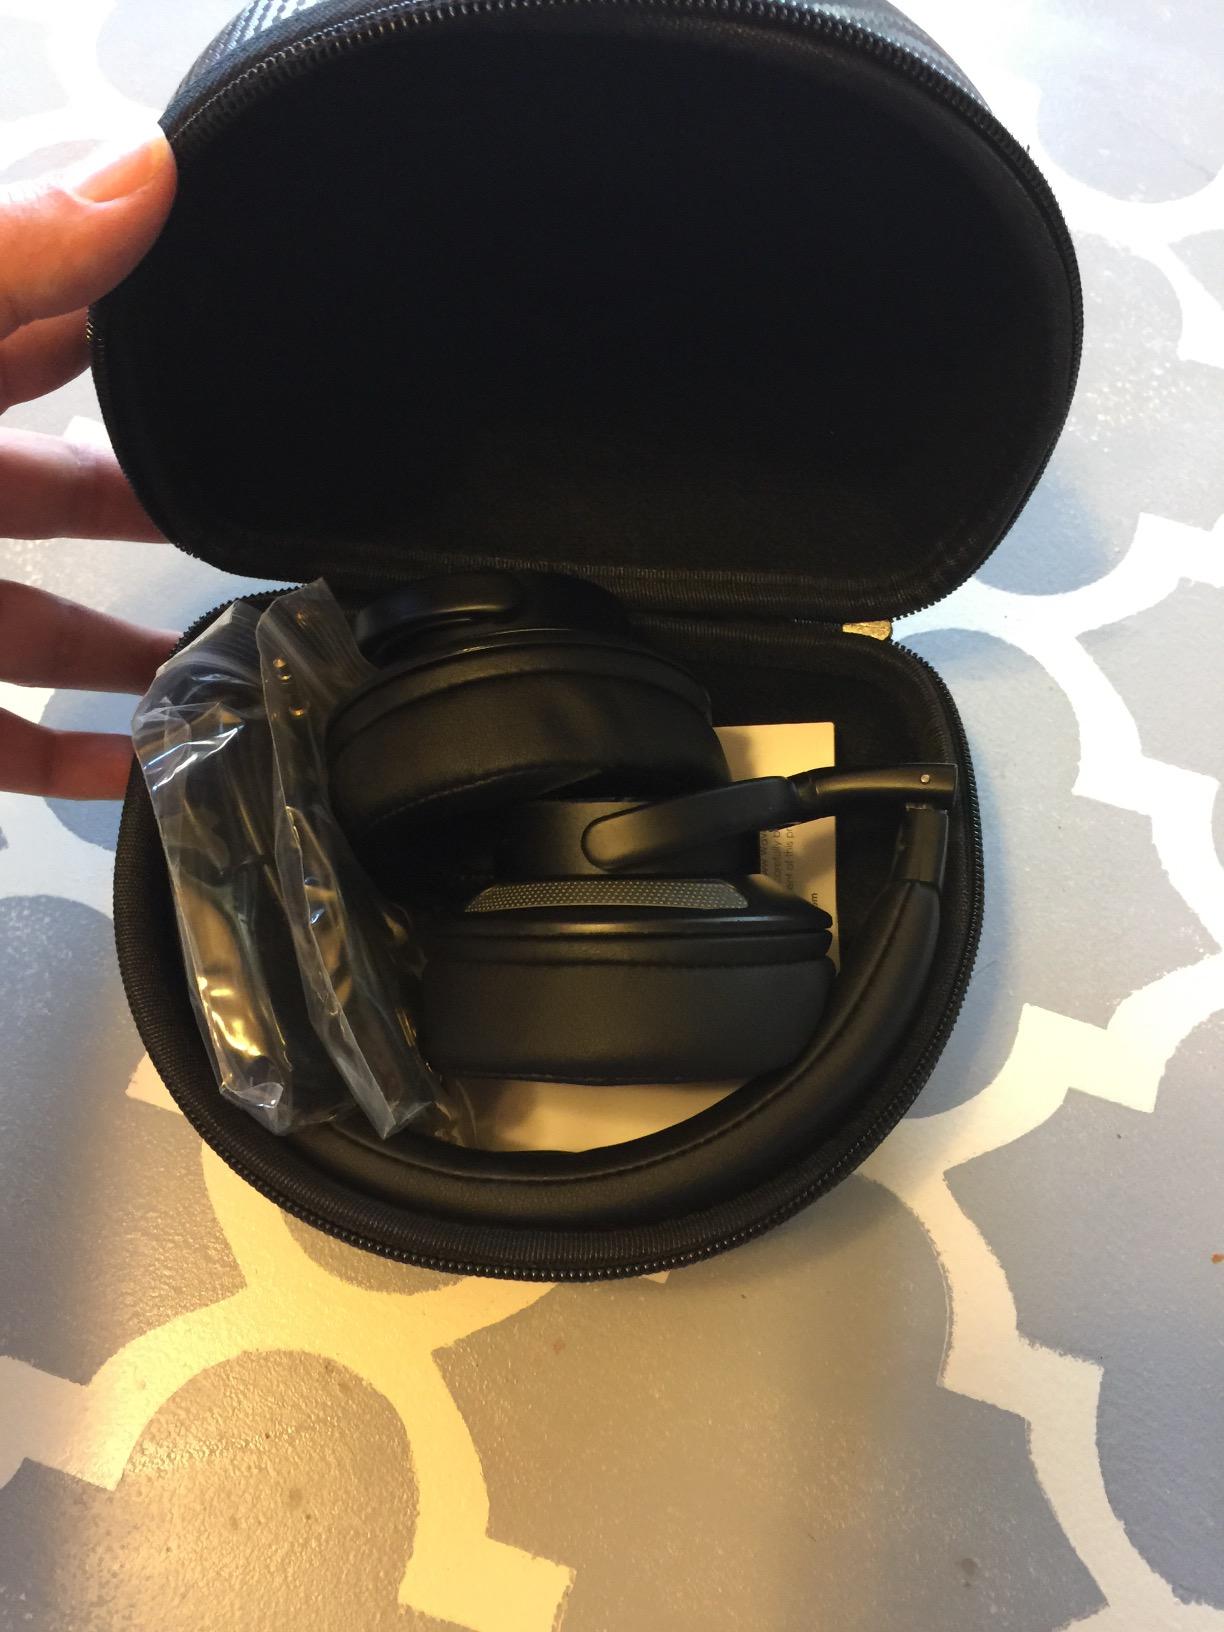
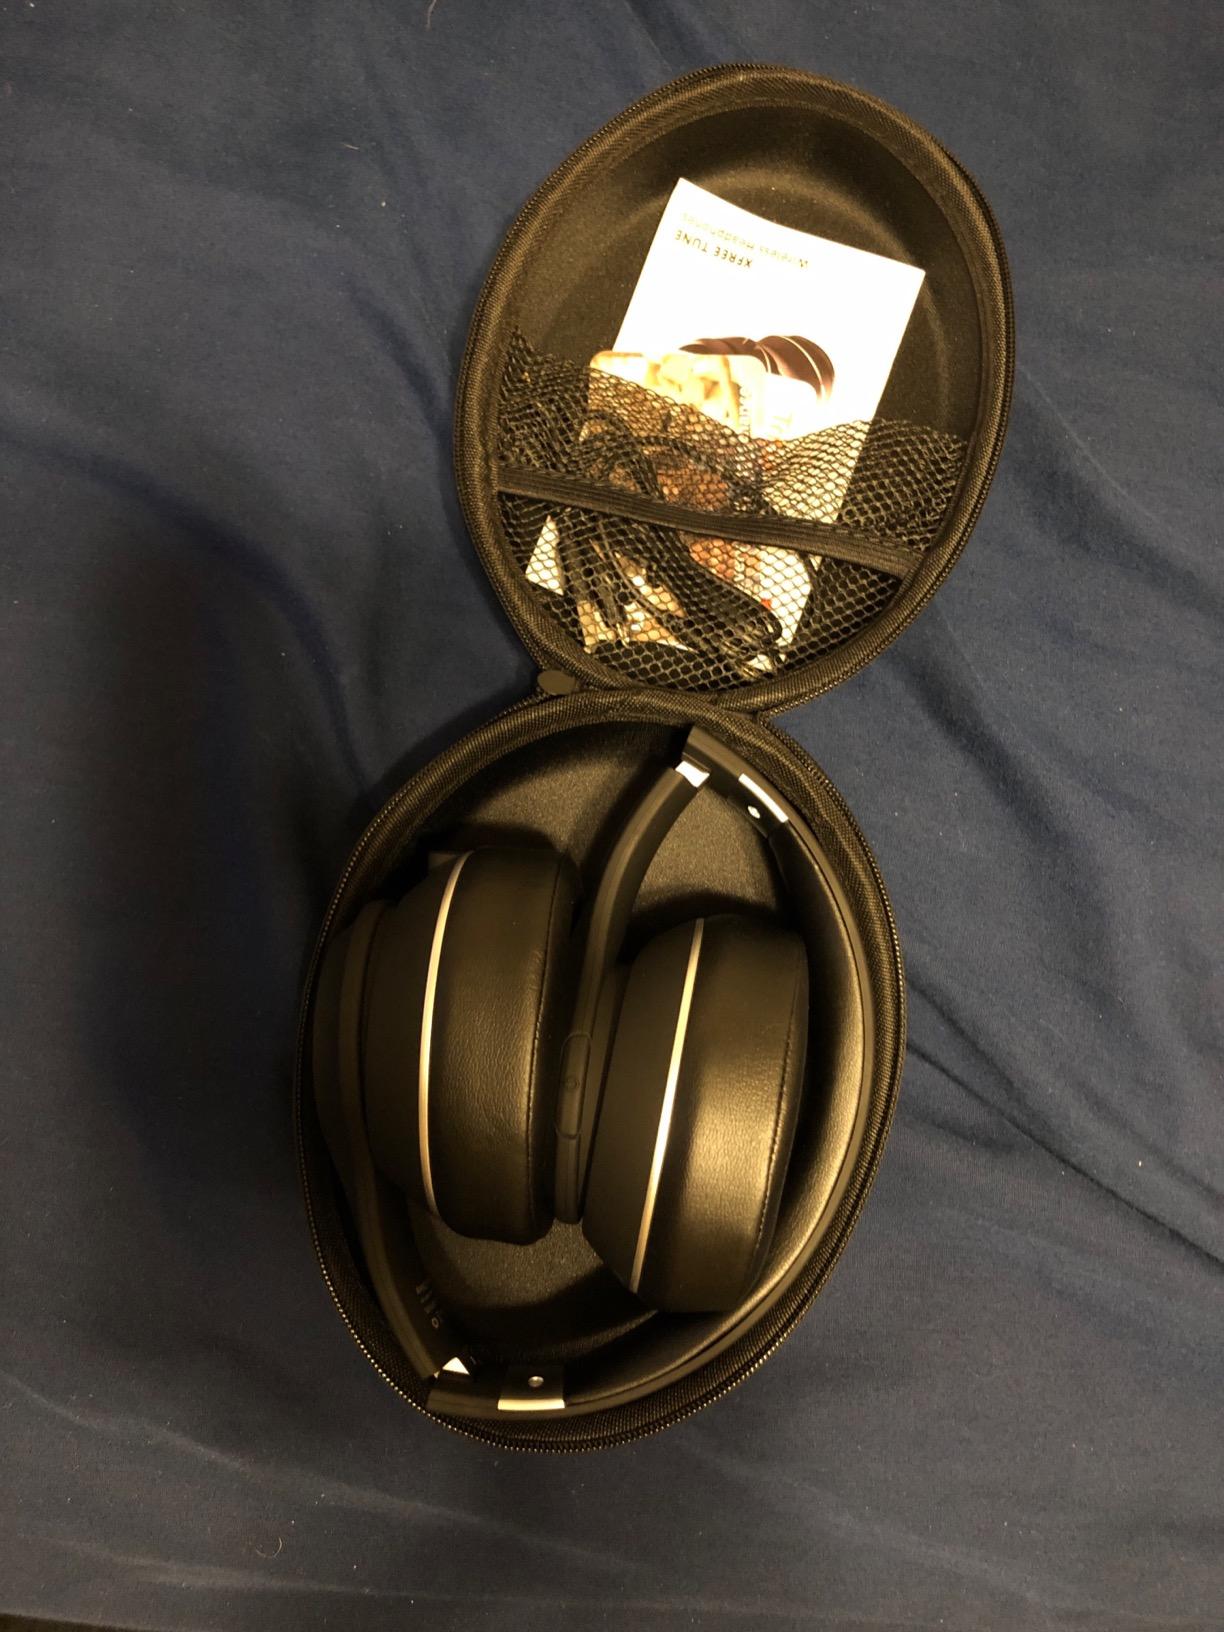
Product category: headphones
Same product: no